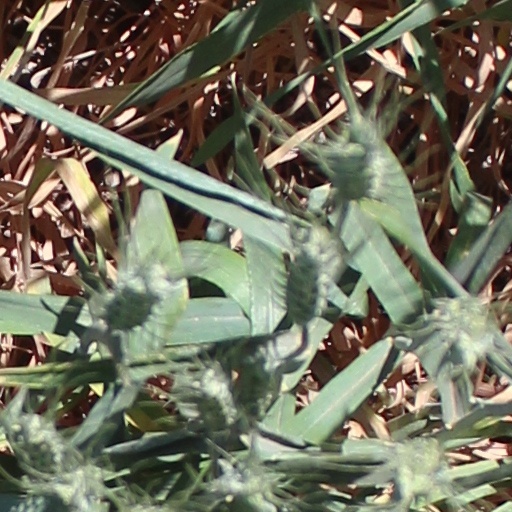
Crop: wheat